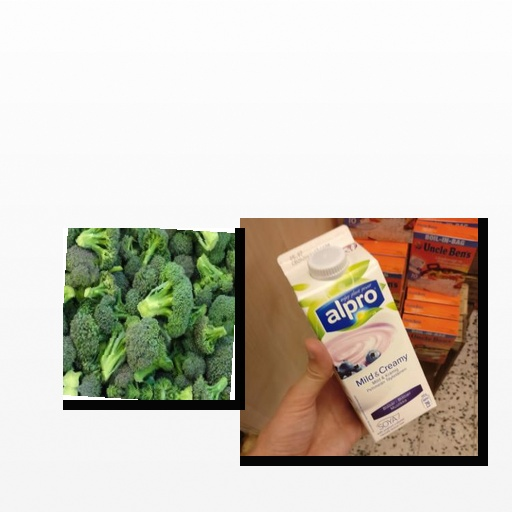
Food items: broccoli, blueberry_soyghurt